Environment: real
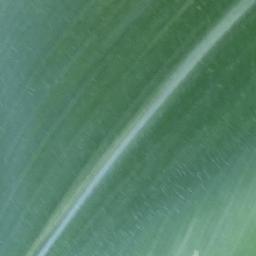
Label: healthy